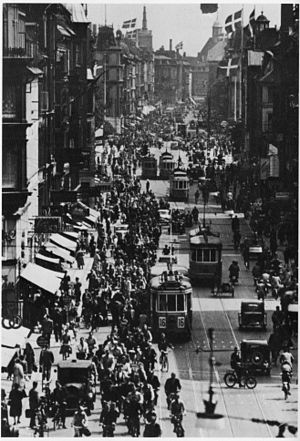
Transport i København / Historie / Indtil voldenes fald
Nørrebrogade 1953. Cykler og sporvogne dominerer gadebilledet.
Nørrebrogade med mange cyklister og sporvogne
Transport i København omhandler veje, jernbaner, havne og lufthavne mm., som bruges til transport i København.